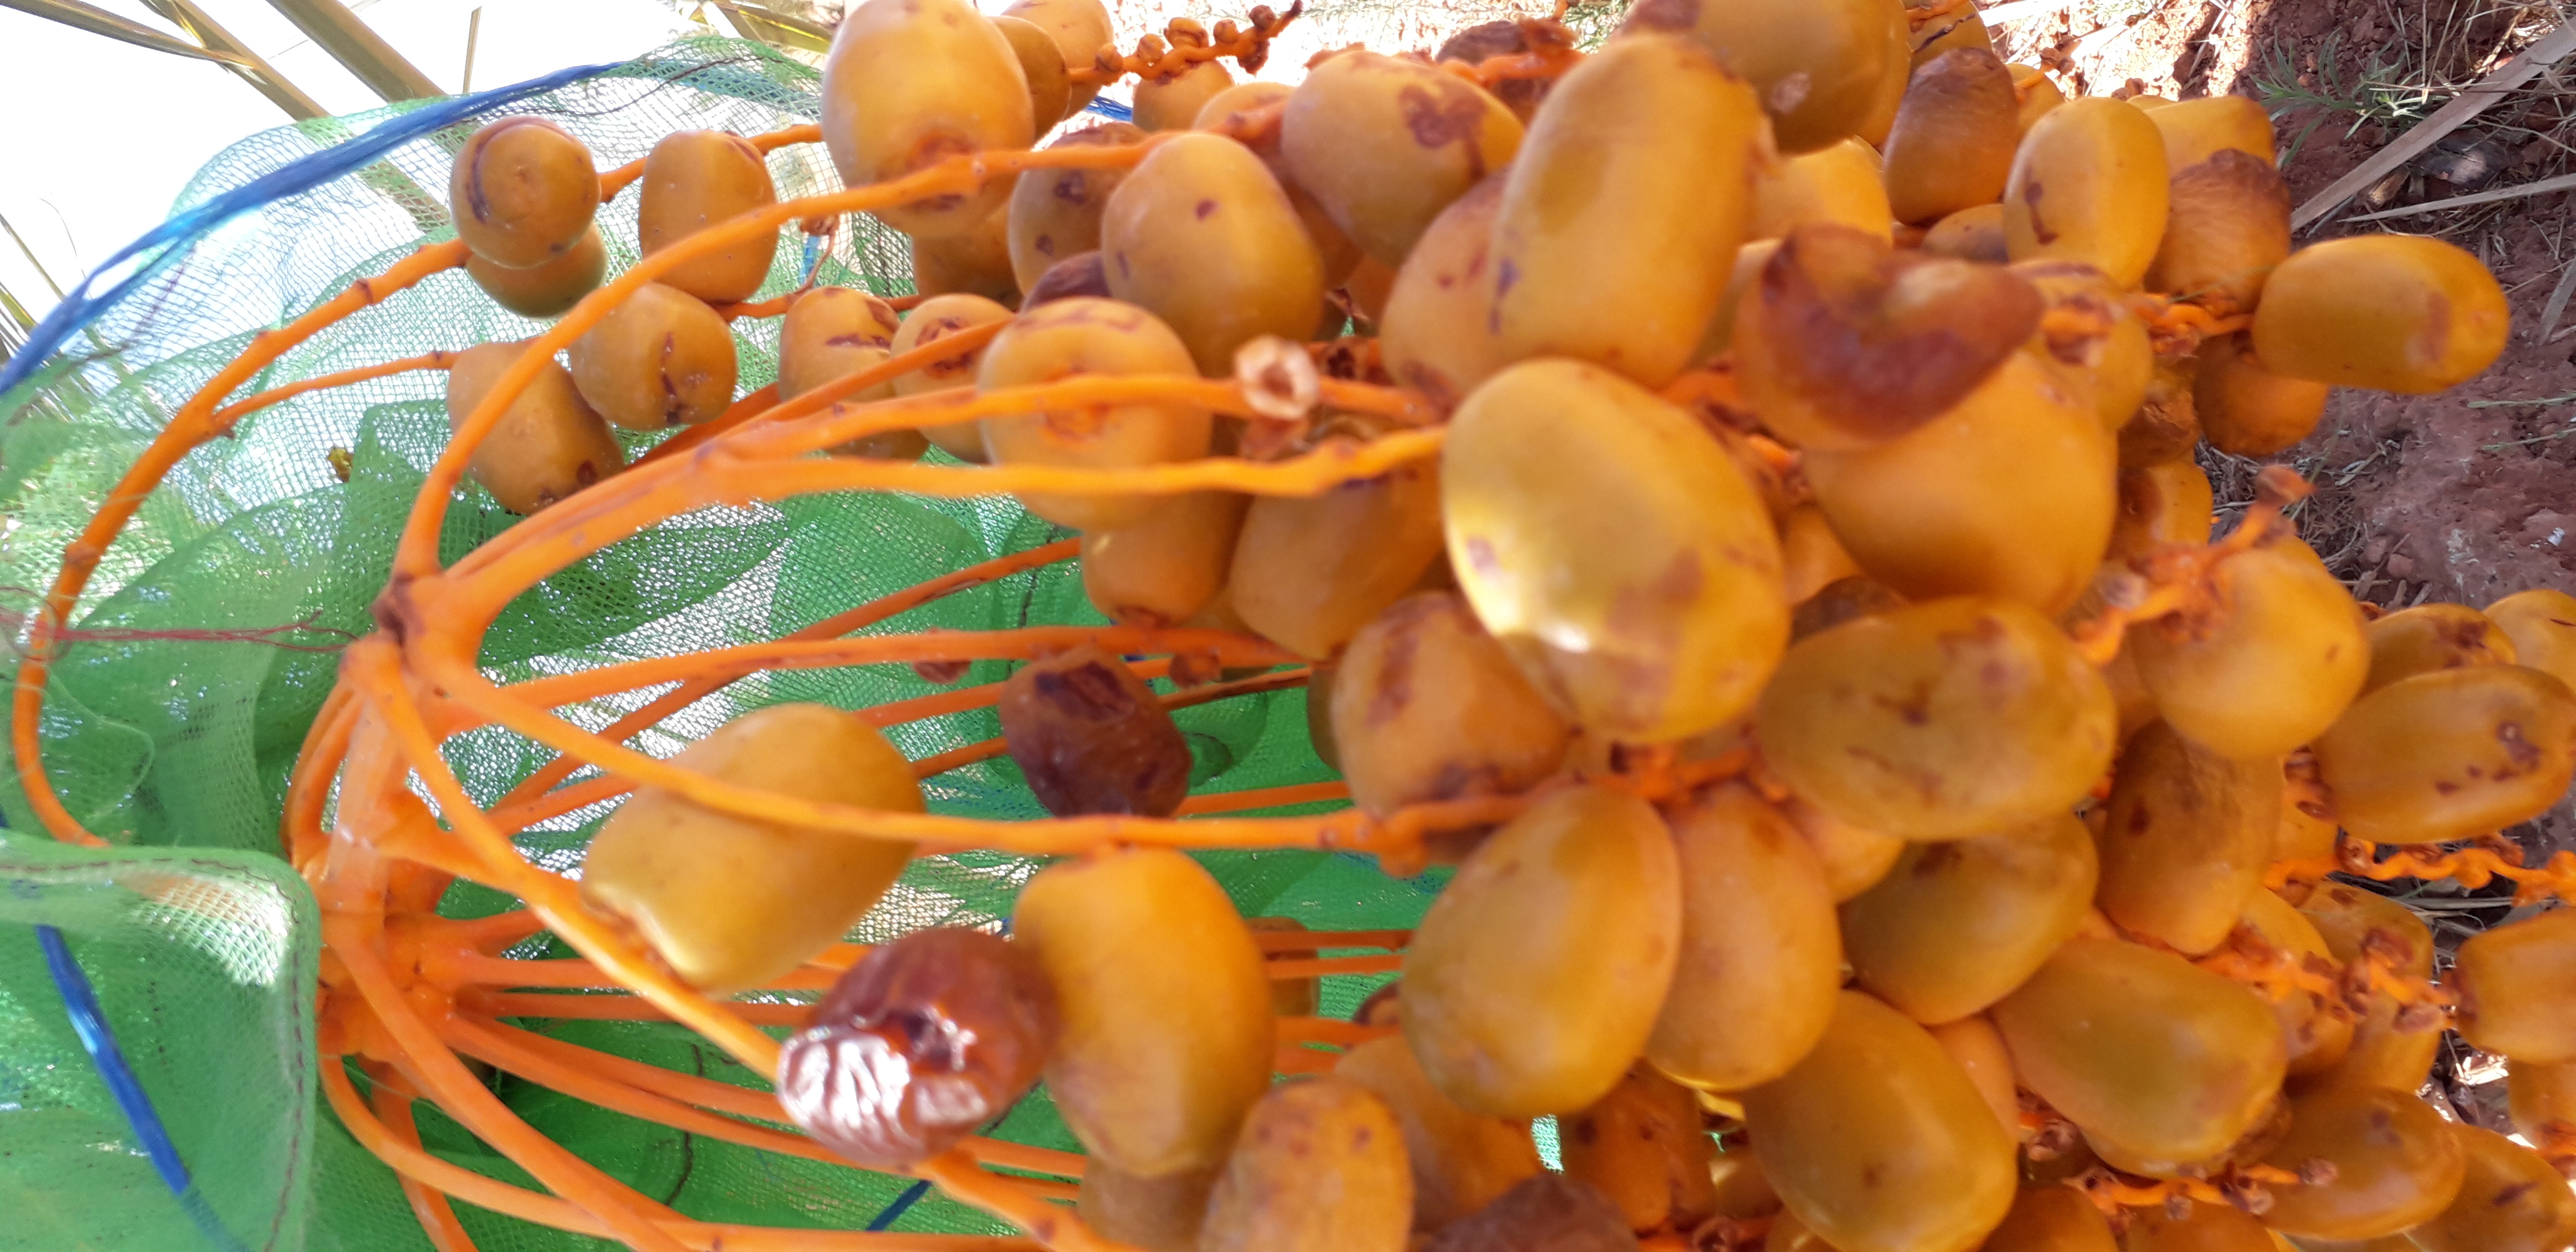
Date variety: Boufagous